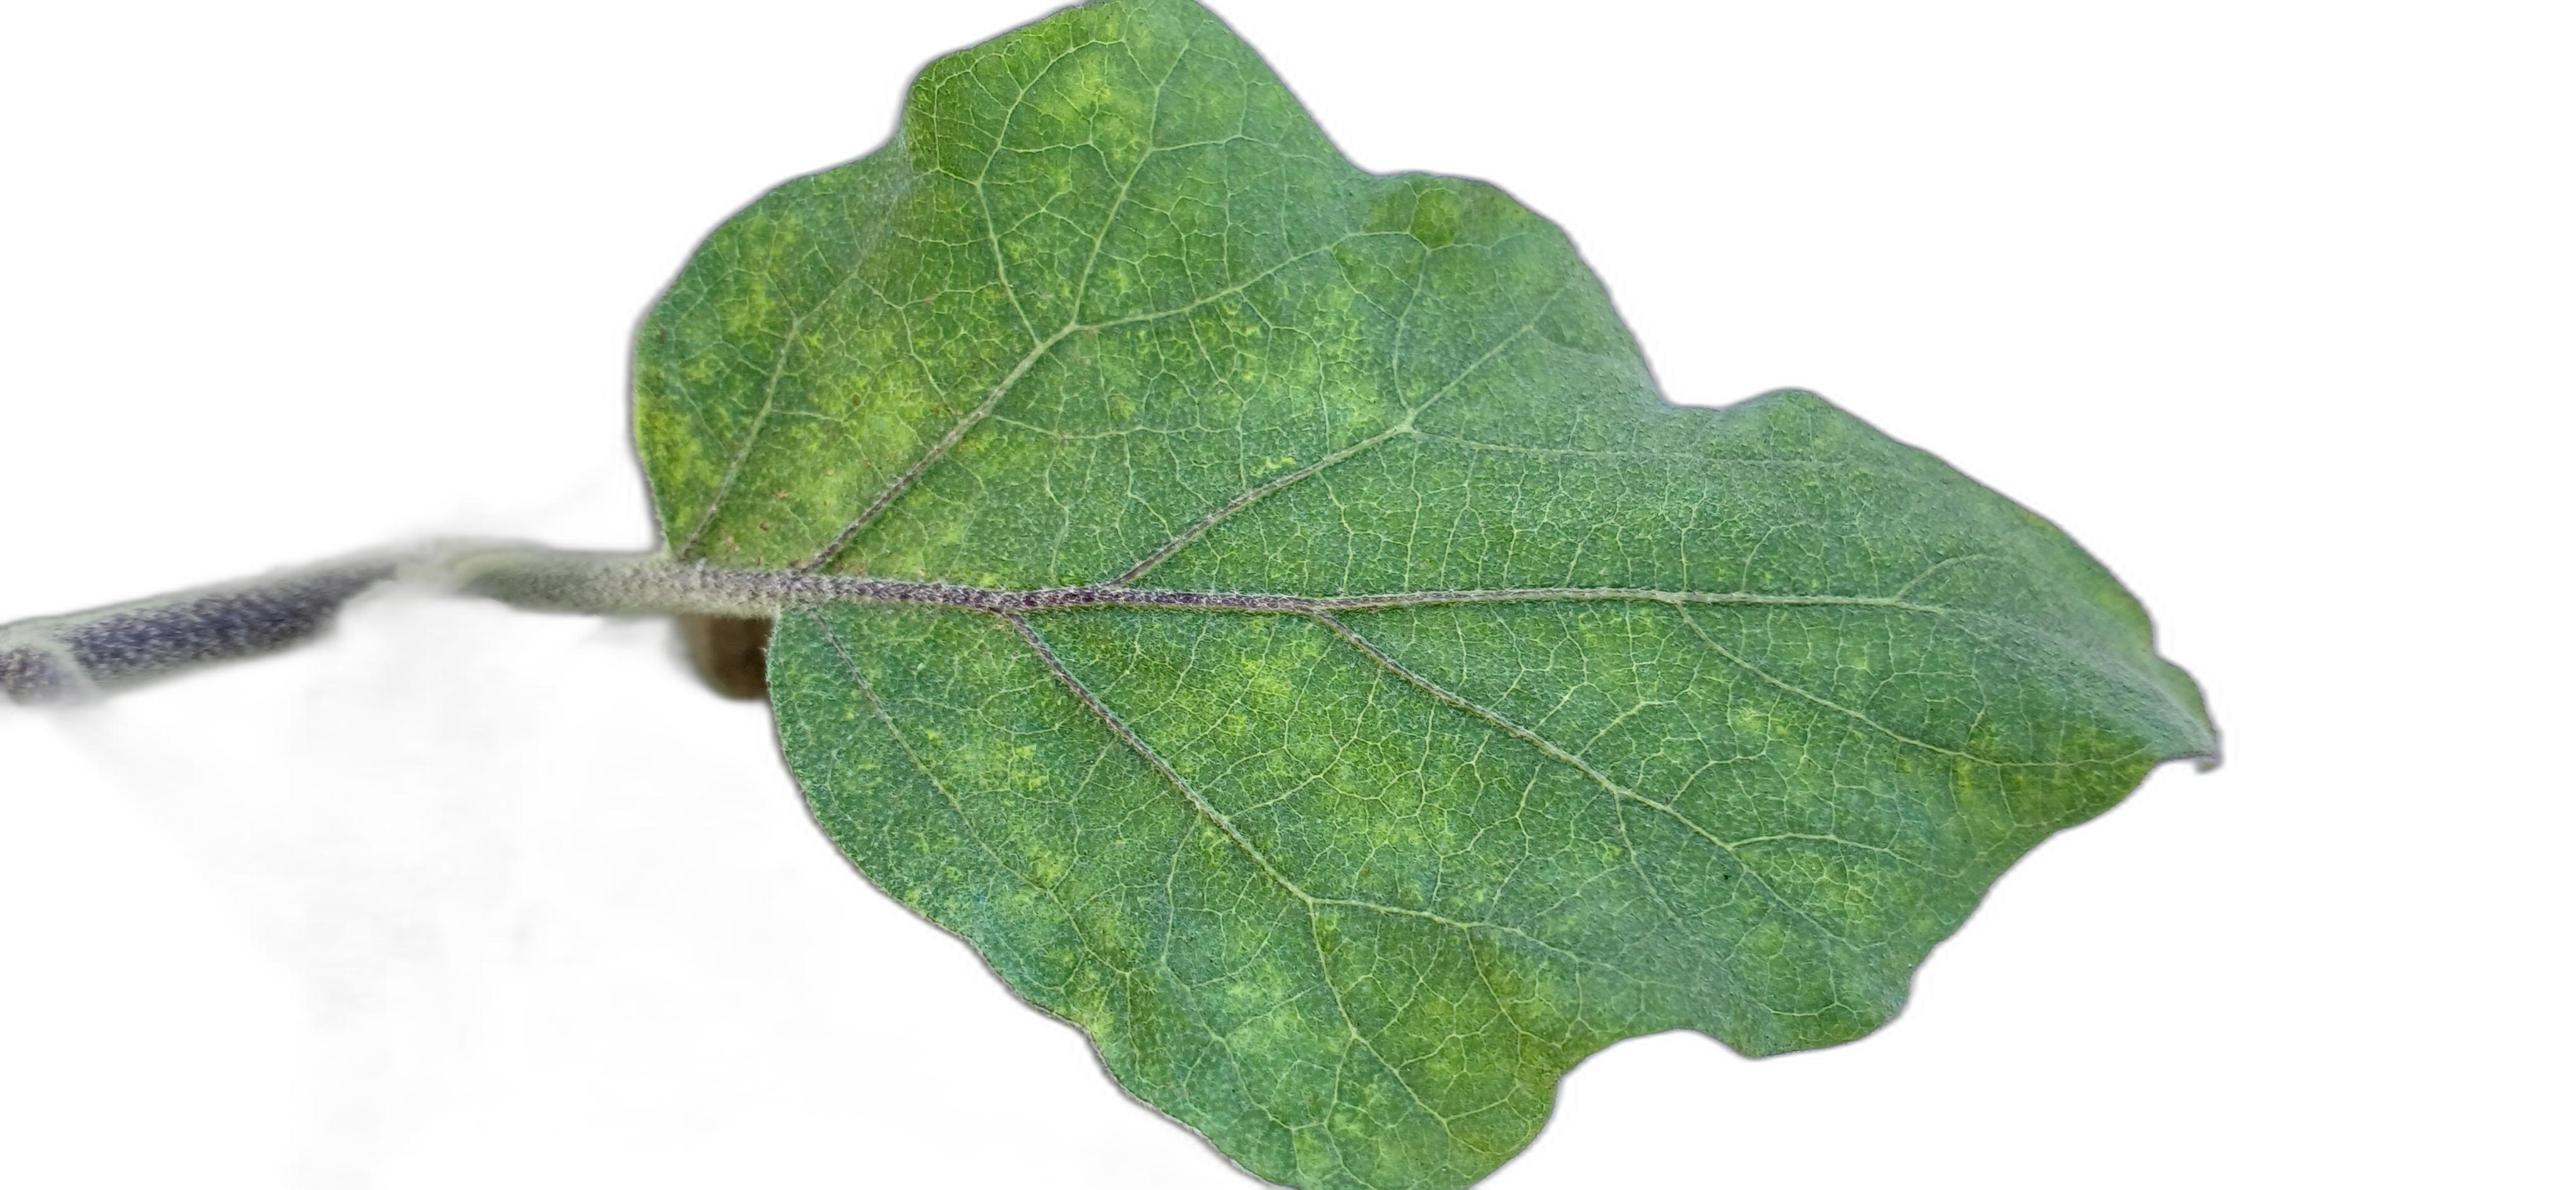
Label: Healthy Leaf